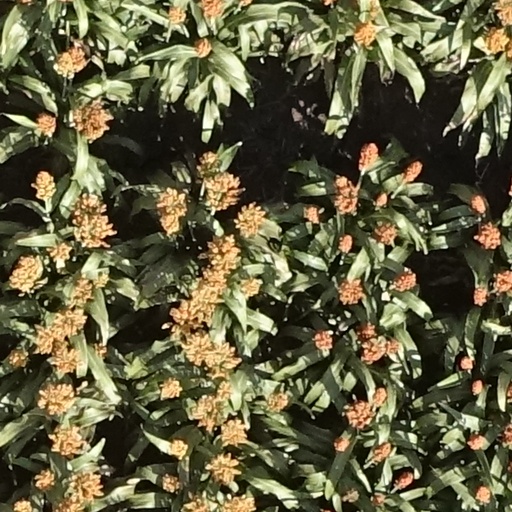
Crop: sorghum